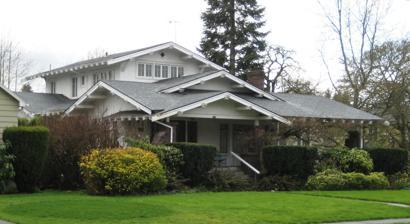
Building: Edward Schulmerich House
Country: United States of America
Year built: 1915
Historic house in Oregon, United States United States historic place Edward Schulmerich House U.S. National Register of Historic Places North side of home Show map of the United States Show map of Oregon Show map of Hillsboro Beaverton OR Location Hillsboro , Oregon , USA Coordinates 45°31′20″N 122°58′49″W / 45.52222°N 122.98028°W / 45.52222; -122.98028 Built 1915 Architectural style American Craftsman Bungalow Visitation 75 (2005 ) NRHP reference No. 91000050 Added to NRHP February 28, 1991 The Edward Schulmerich House is a two-story private residence on East Main Street in downtown Hillsboro, Oregon , United States . Completed in 1915, the American Craftsman Bungalow style structure was constructed for state senator Edward Schulmerich and added to the National Register of Historic Places in 1991. The building retains much of the original materials used in finishing the interior, including the linoleum in the kitchen and built-in cabinets of this Airplane Bungalow . History Edward Schulmerich was born in 1863 and moved to Oregon with his family in 1869. In 1906, he helped to found the Hillsboro Commercial Bank and later became the president of the bank. Schulmerich built a new two-story bank building in 1911 at Second and Main streets. The later merchant and member of the Oregon Legislative Assembly , had a new residence built in 1915 on Main Street at Sixth Avenue on the large corner property. He had traveled to Pasadena, California , that year and discovered the arts and crafts style bungalows built there and returned with plans for a house in that style. Schulmerich died in 1937, and in 1967 Joan Krahmer purchased the house from a Mr. Mays. On February 28, 1991, the structure was added to the National Register of Historic Places. In 2003, the residence was featured in the magazine American Bungalow . As of 2005, Krahmer, a columnist for The Hillsboro Argus and former teacher at Hillsboro High School , still owned the property that retained original elements that included the linoleum and cabinets in the kitchen, bookcases on the second floor, many lighting fixtures, and sugar and flour bins. Details Designed in the Airplane Bungalow style of residence, the design is meant to resemble an airplane with its smaller second story that provides a 360 degree view much like a cockpit . Other features that mimic aircraft are overhanging eaves and a low angle roof that combined resemble the wings of an airplane. The design exhibits the excitement generated by the early years of airplanes. Inside, the building has an open floor plan and comprises 4,000 square-feet. Prominently featured is a large, arched brick fireplace with a mantle of green tiles. Also inside are oak paneling in the dining room, a built-in ironing station, lead glass windows, boxed beams, a cooling closet, built-in bookcases, a lift from the basement for firewood, and wainscoting. The built in cabinets and flooring were made from quartersawn oak. These cabinets include doors with leaded glass. Two bedrooms are located on the second floor, designed for ventilation during the warmer months and lined with a total of 34 windows. On the outside of the home is a wraparound porch protected by the roof which includes overlapping gabled dormers. There are large, L-shaped brick piers on the porch which, along with the chimneys, was built using clinker bricks . These cast-off bricks were also used to build the large brick foundation. Landscaping features purple wisteria that hangs on the porch. Wood and stucco make up the siding on the exterior. See also National Register of Historic Places listings in Washington County, Oregon References